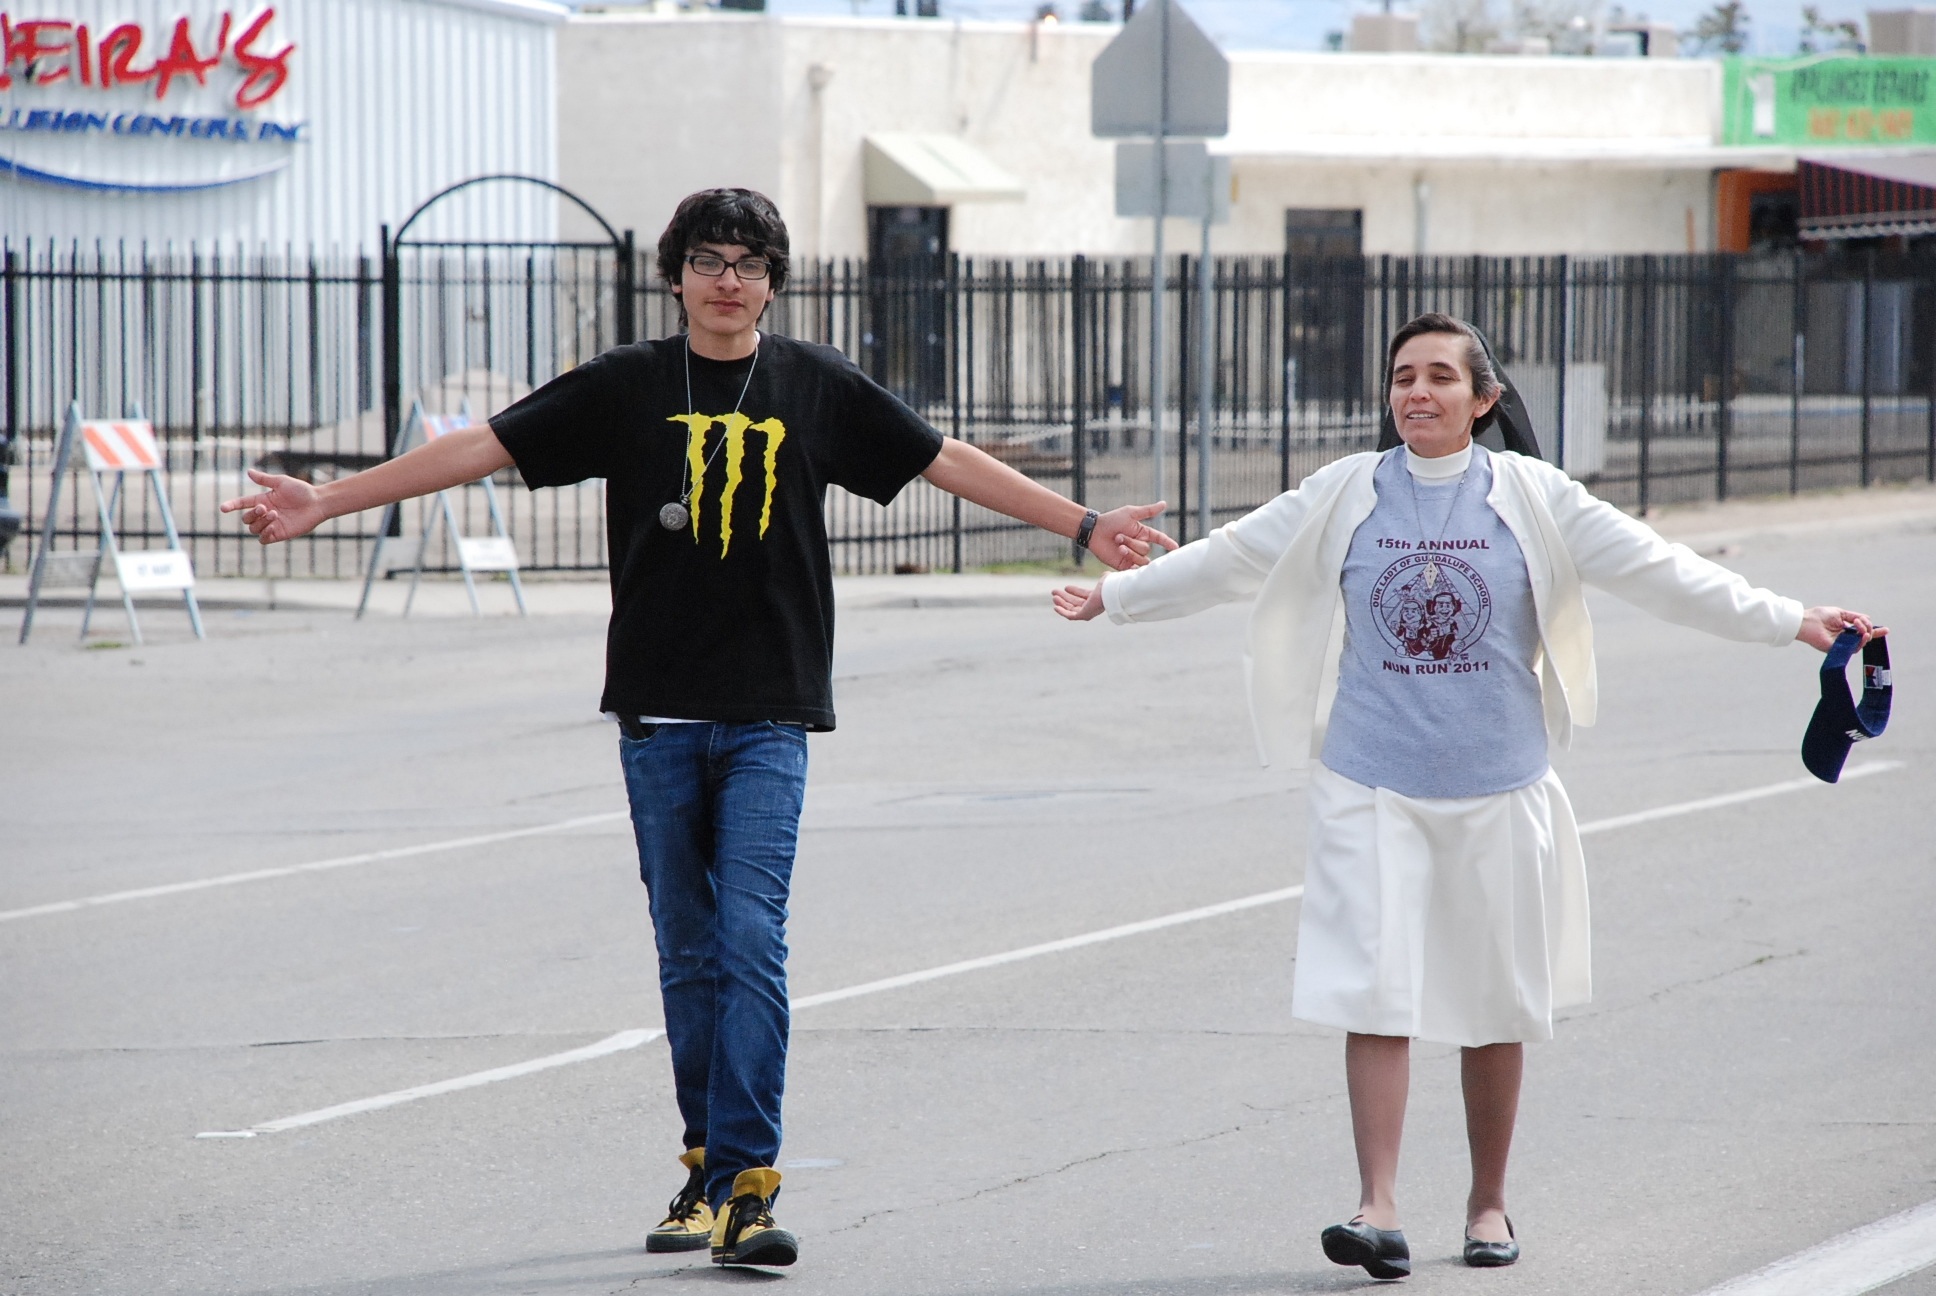
peace, lady, spiritual, nun, catholic, sports, skating, sister, ice skating, ice rink, bakersfield